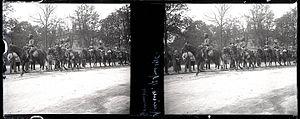
The factual accuracy of this description or the file name is disputed.Reason: Ces soldats sont plutôt des Indiens, en tous cas des soldats de l'Empire britannique (voir le casque porté par un des cavaliers). Vue d&#39